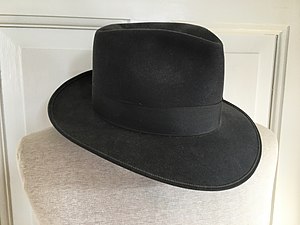
Mossant
Fedorahat fra Mossant
Mossant er en fransk hattemagervirksomhed, der blev grundlagt af Casimir Mossant i 1833 i Paris. Under International Exhibition i London i 1862 modtog virksomheden en pris for sine hatte. Mærket var særligt kendt i USA i det meste af 1900-tallet. I 1929 producerede de mere end 2.000 hatte om dagen. Omkring halvdelen blev eksporteret til USA.